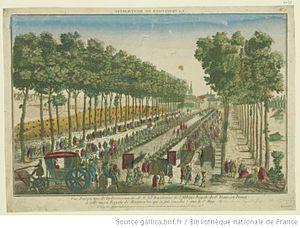
Vue Perspective de la Procession de M.M. les Bénédictins de l'Abbaye Royale de S. Denis en France à celle aussi Royale de Montmartre, qui se fait tous les 7 ans le 1er May.
La rue du Mont-Cenis est une voie du 18ᵉ arrondissement de Paris.